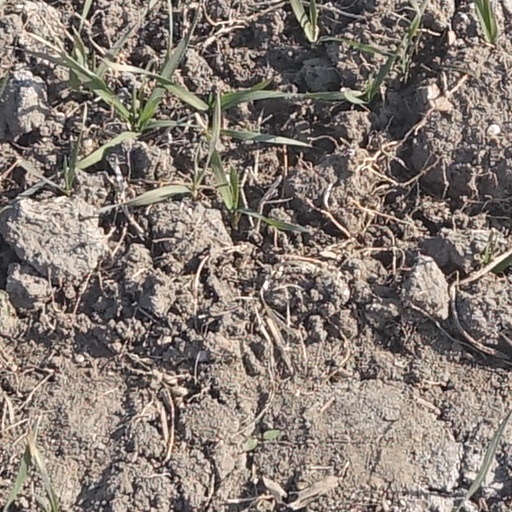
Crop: wheat